Bell Island (Newfoundland and Labrador)

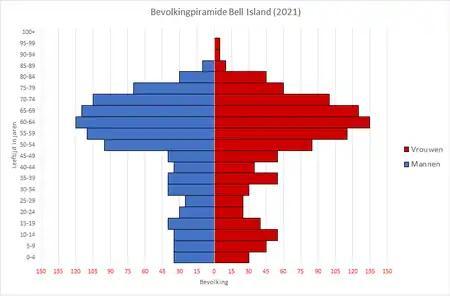
Population pyramid of Bell Island (2021). Men are shown in blue and women in red.

Bell Island is long and on average wide, which gives it a slightly elongated shape along the southwest–northeast axis. It is located in the eastern part of Conception Bay, off the coast of the eastern section of the Avalon Peninsula.